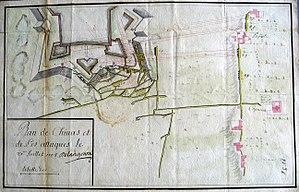
Plan de Chivas et des les attaques le 27 juillet 1705